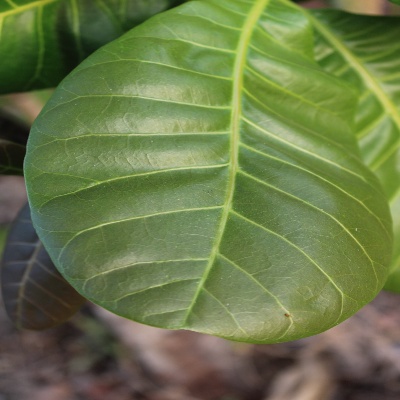
Crop: Cashew
Condition: healthy